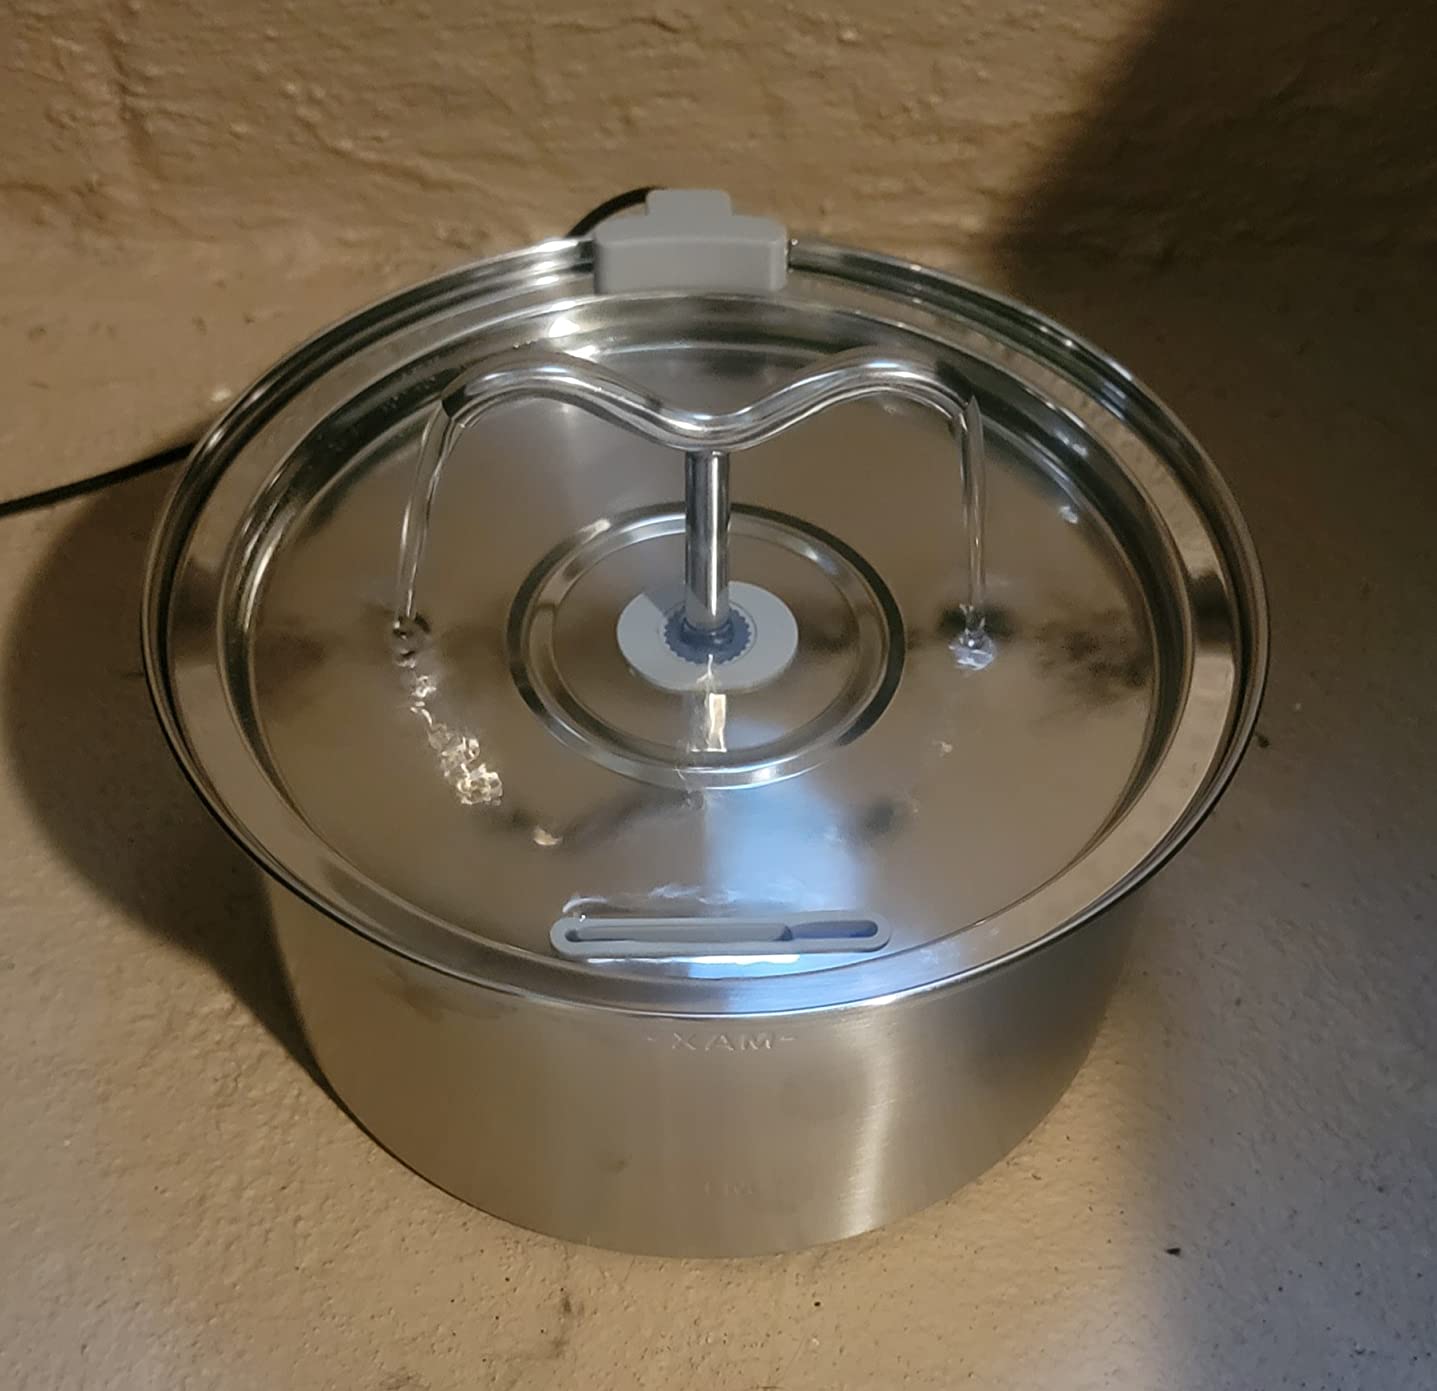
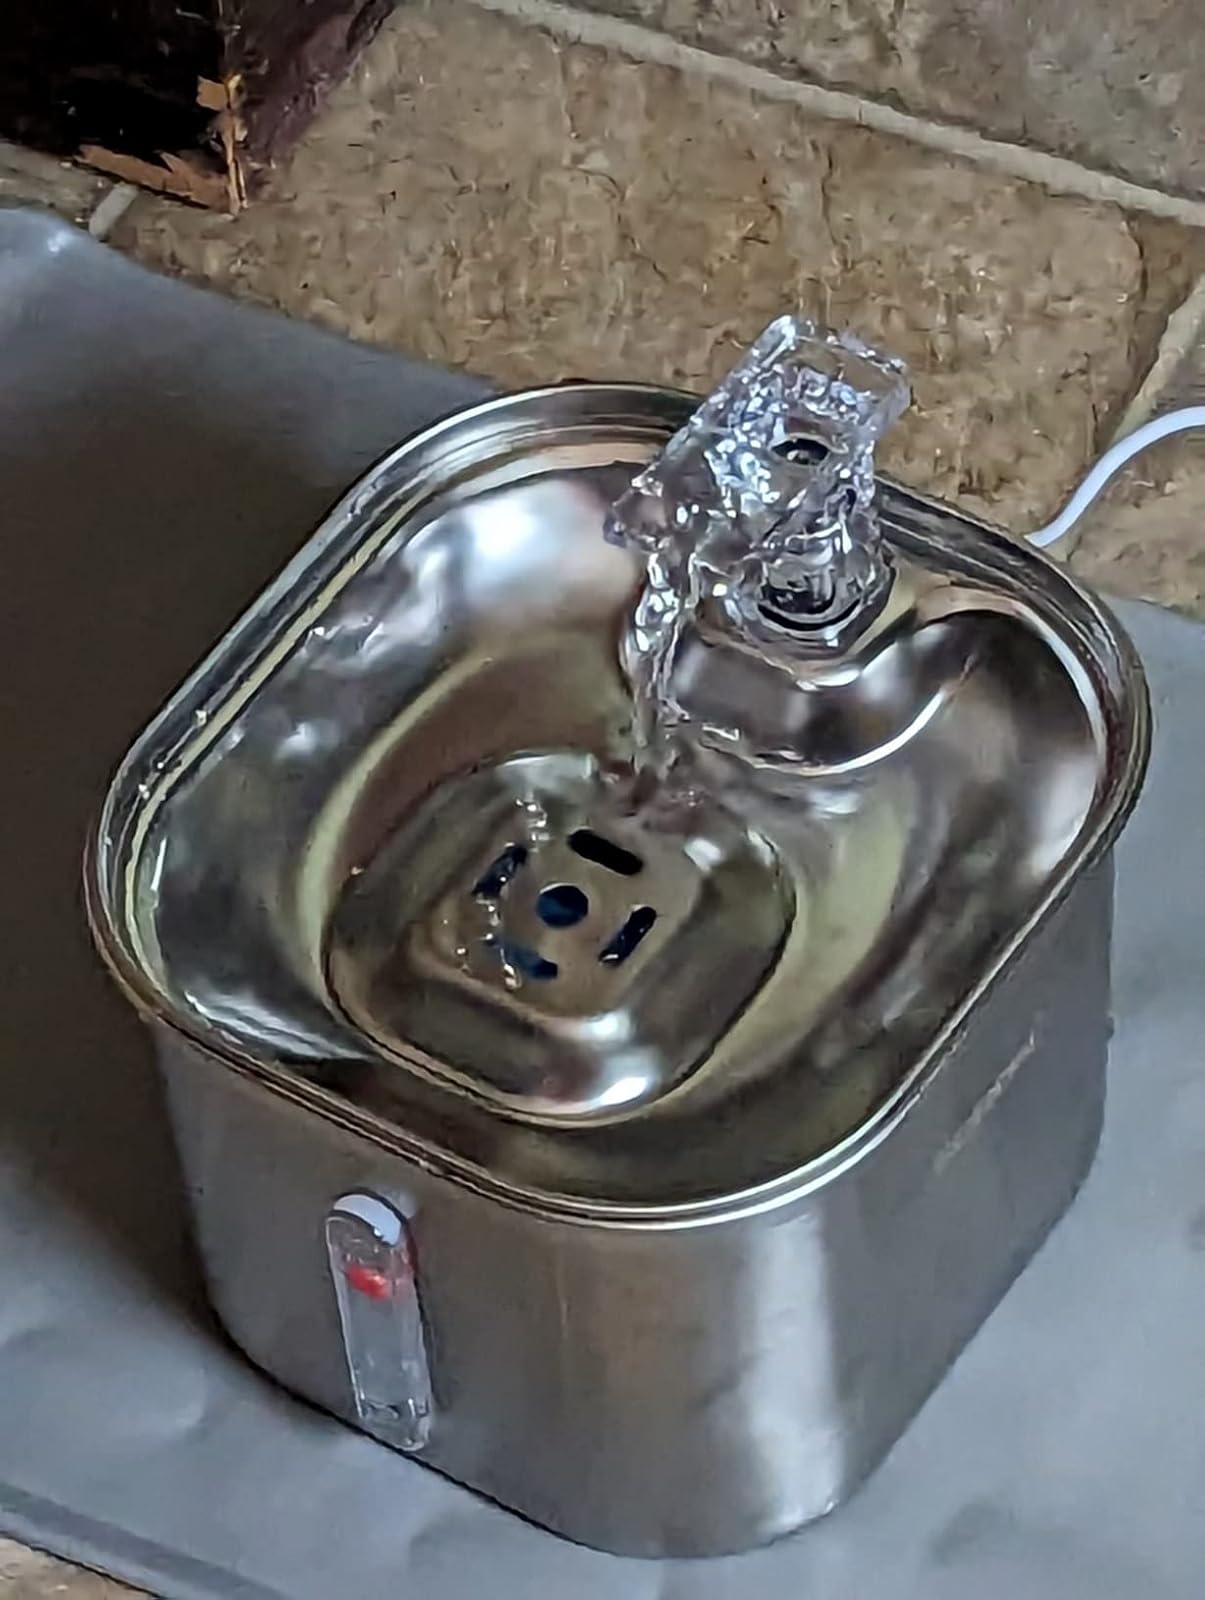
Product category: items_bowl
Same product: no